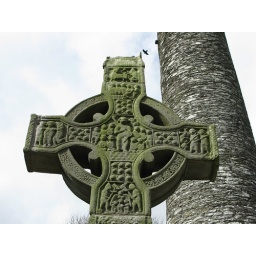
Celtic cross at Monasterboice outside Dublin with a round tower in the background.